Royal tours of Canada

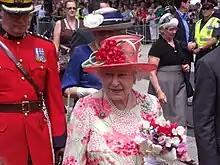
The Queen in Queen's Park, Toronto, during her 2010 royal tour.

Princess Elizabeth, Duchess of Edinburgh, and her husband, the Duke of Edinburgh, made their first appearance in every Canadian province (including Newfoundland, the newest) in 1951, on behalf of her ailing father.